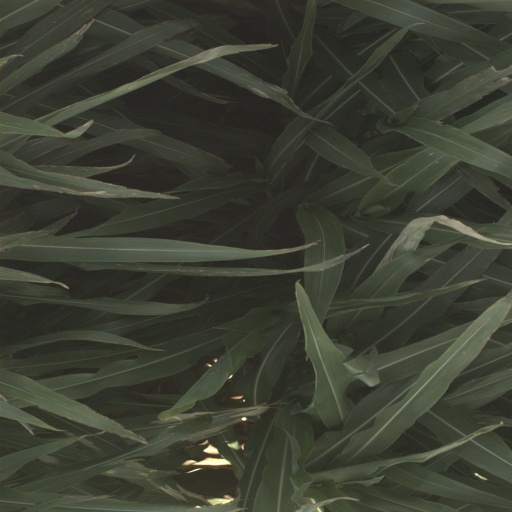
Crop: sorghum